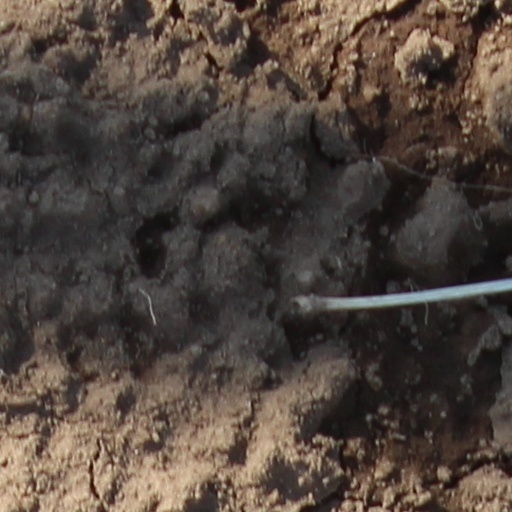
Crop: wheat